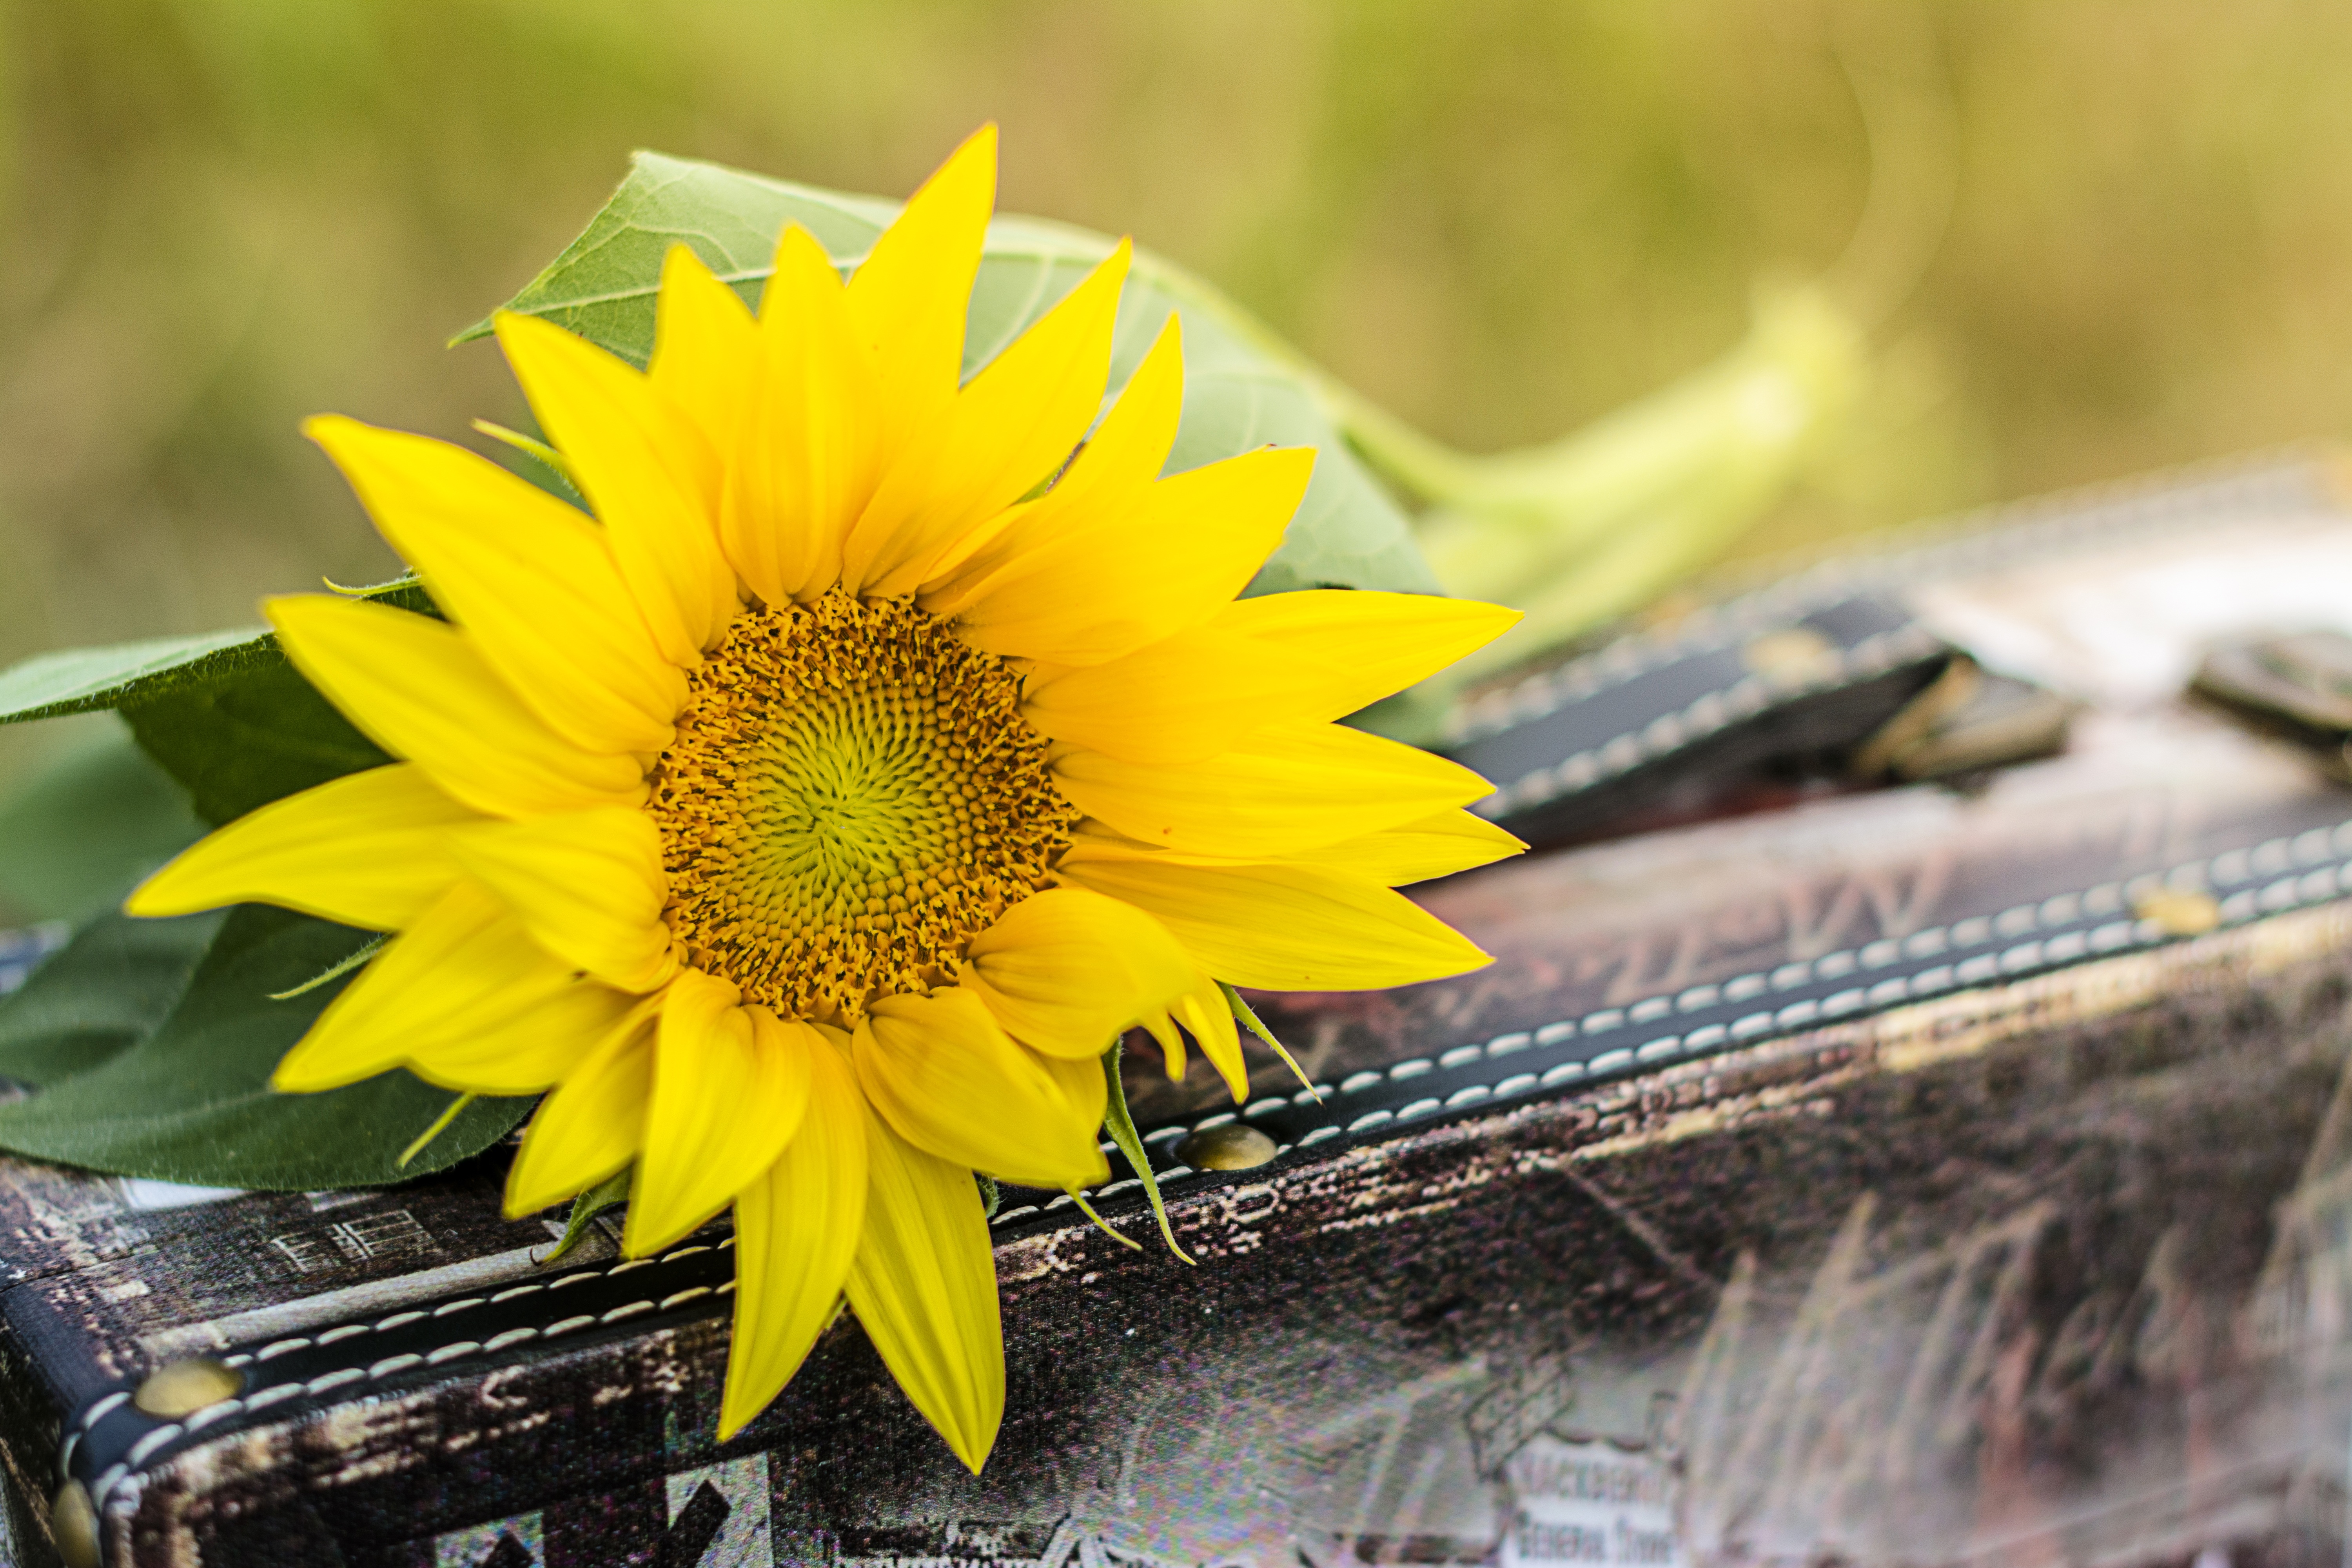
nature, plant, flower, petal, spring, yellow, flora, sunflower, yellow flower, flowers, close up, suitcase, flowering, macro photography, flowering plant, daisy family, flower bouquet, sunflower seed, land plant